Wilhelm Mach

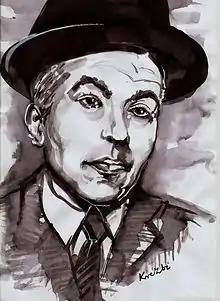

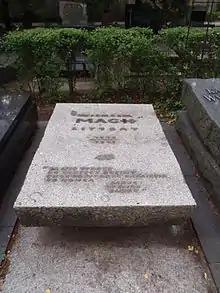
Grave of Wilhelm Mach, Powązki Military Cemetery, Warsaw

Wilhelm Mach, pen names il., Quidam, s., S., Współpracownik ( 26 December 1916, Kamionka - 2 June 1965 in Warsaw) was a Polish writer, essayist, poet and literary critic.